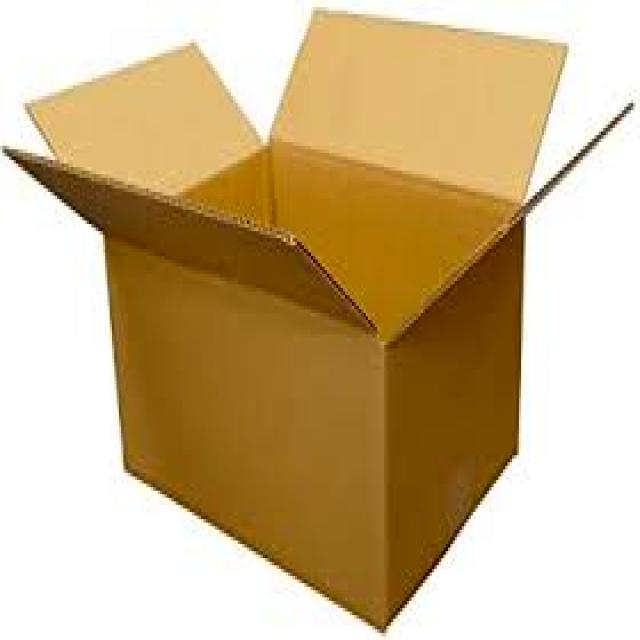
Label: Cardboard